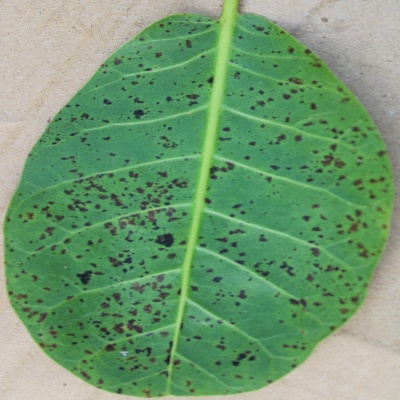
Crop: Cashew
Condition: anthracnose